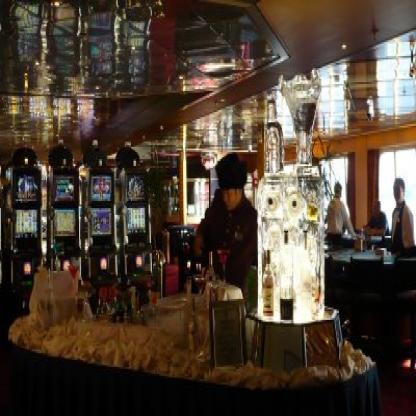
Scene: Indoor